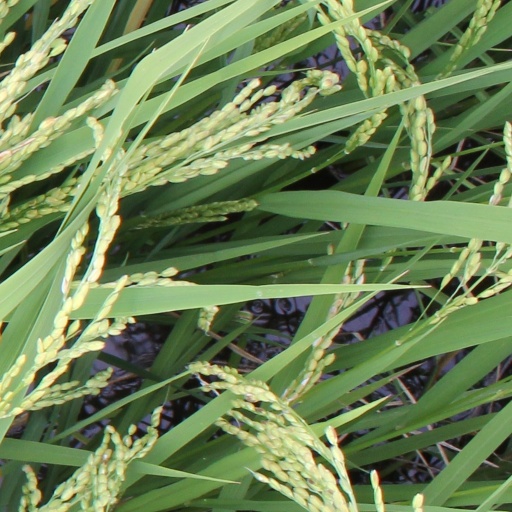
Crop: rice